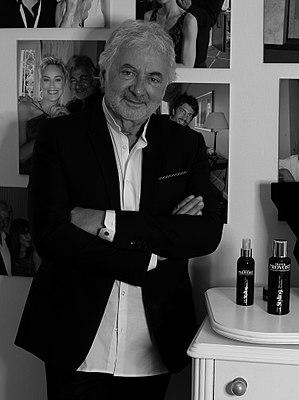
Franck Provost pendant le Festival de Cannes 2017 dans sa suite du Martinez
Franck Provost [fʁɑ̃k pʁɔvo], né Yvon Provost, est un coiffeur et homme d'affaires français, né le 12 décembre 1946 au Lude dans la Sarthe.